Chronicles of the Eastern Zhou Kingdoms

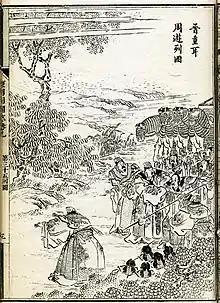
Illustration from a printed edition of the novel

The Chronicles of the Eastern Zhou Kingdoms is a Chinese historical novel in 108 chapters written by Feng Menglong in the late Ming dynasty. Set in the Eastern Zhou dynasty, the novel starts from the Chinese kingdom beginning to break apart into smaller states and ends with the first unification of the land accomplished by Qin Shi Huang.